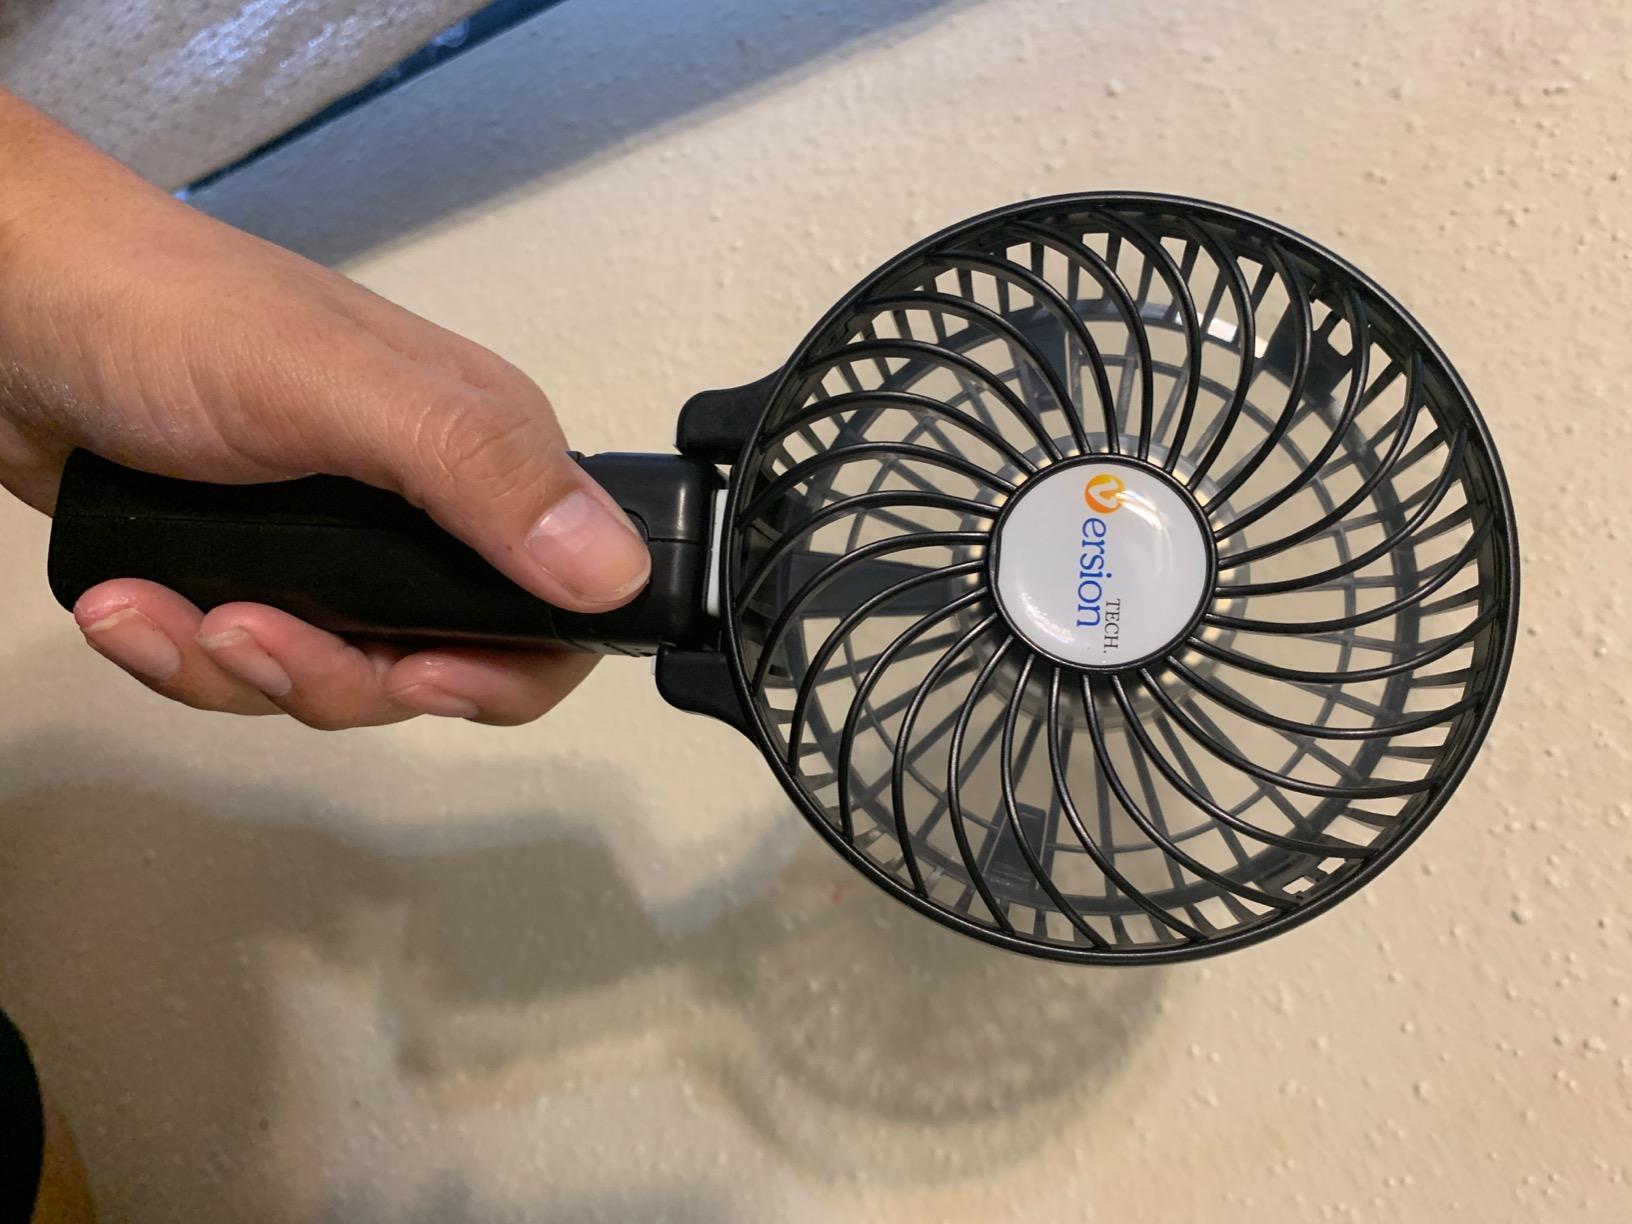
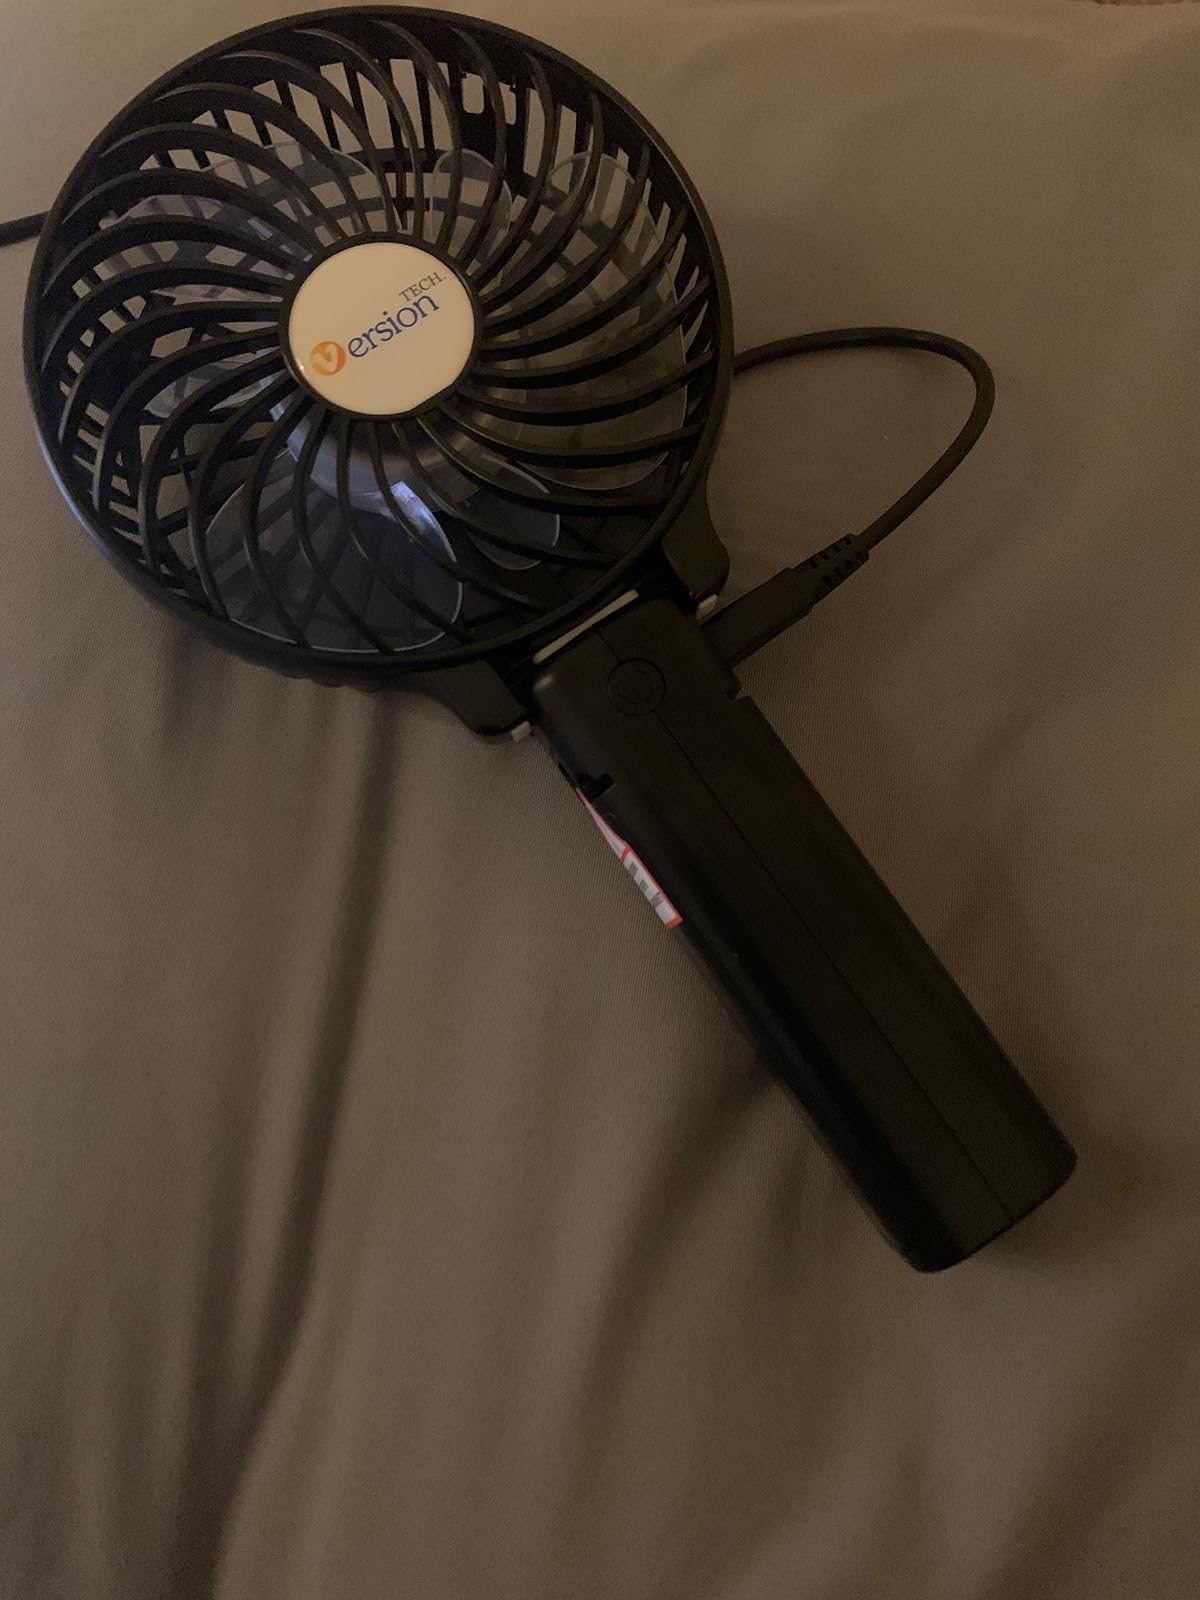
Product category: fan
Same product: yes